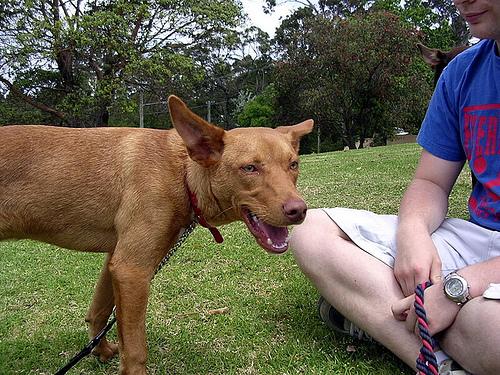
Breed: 209-n000049-kelpie